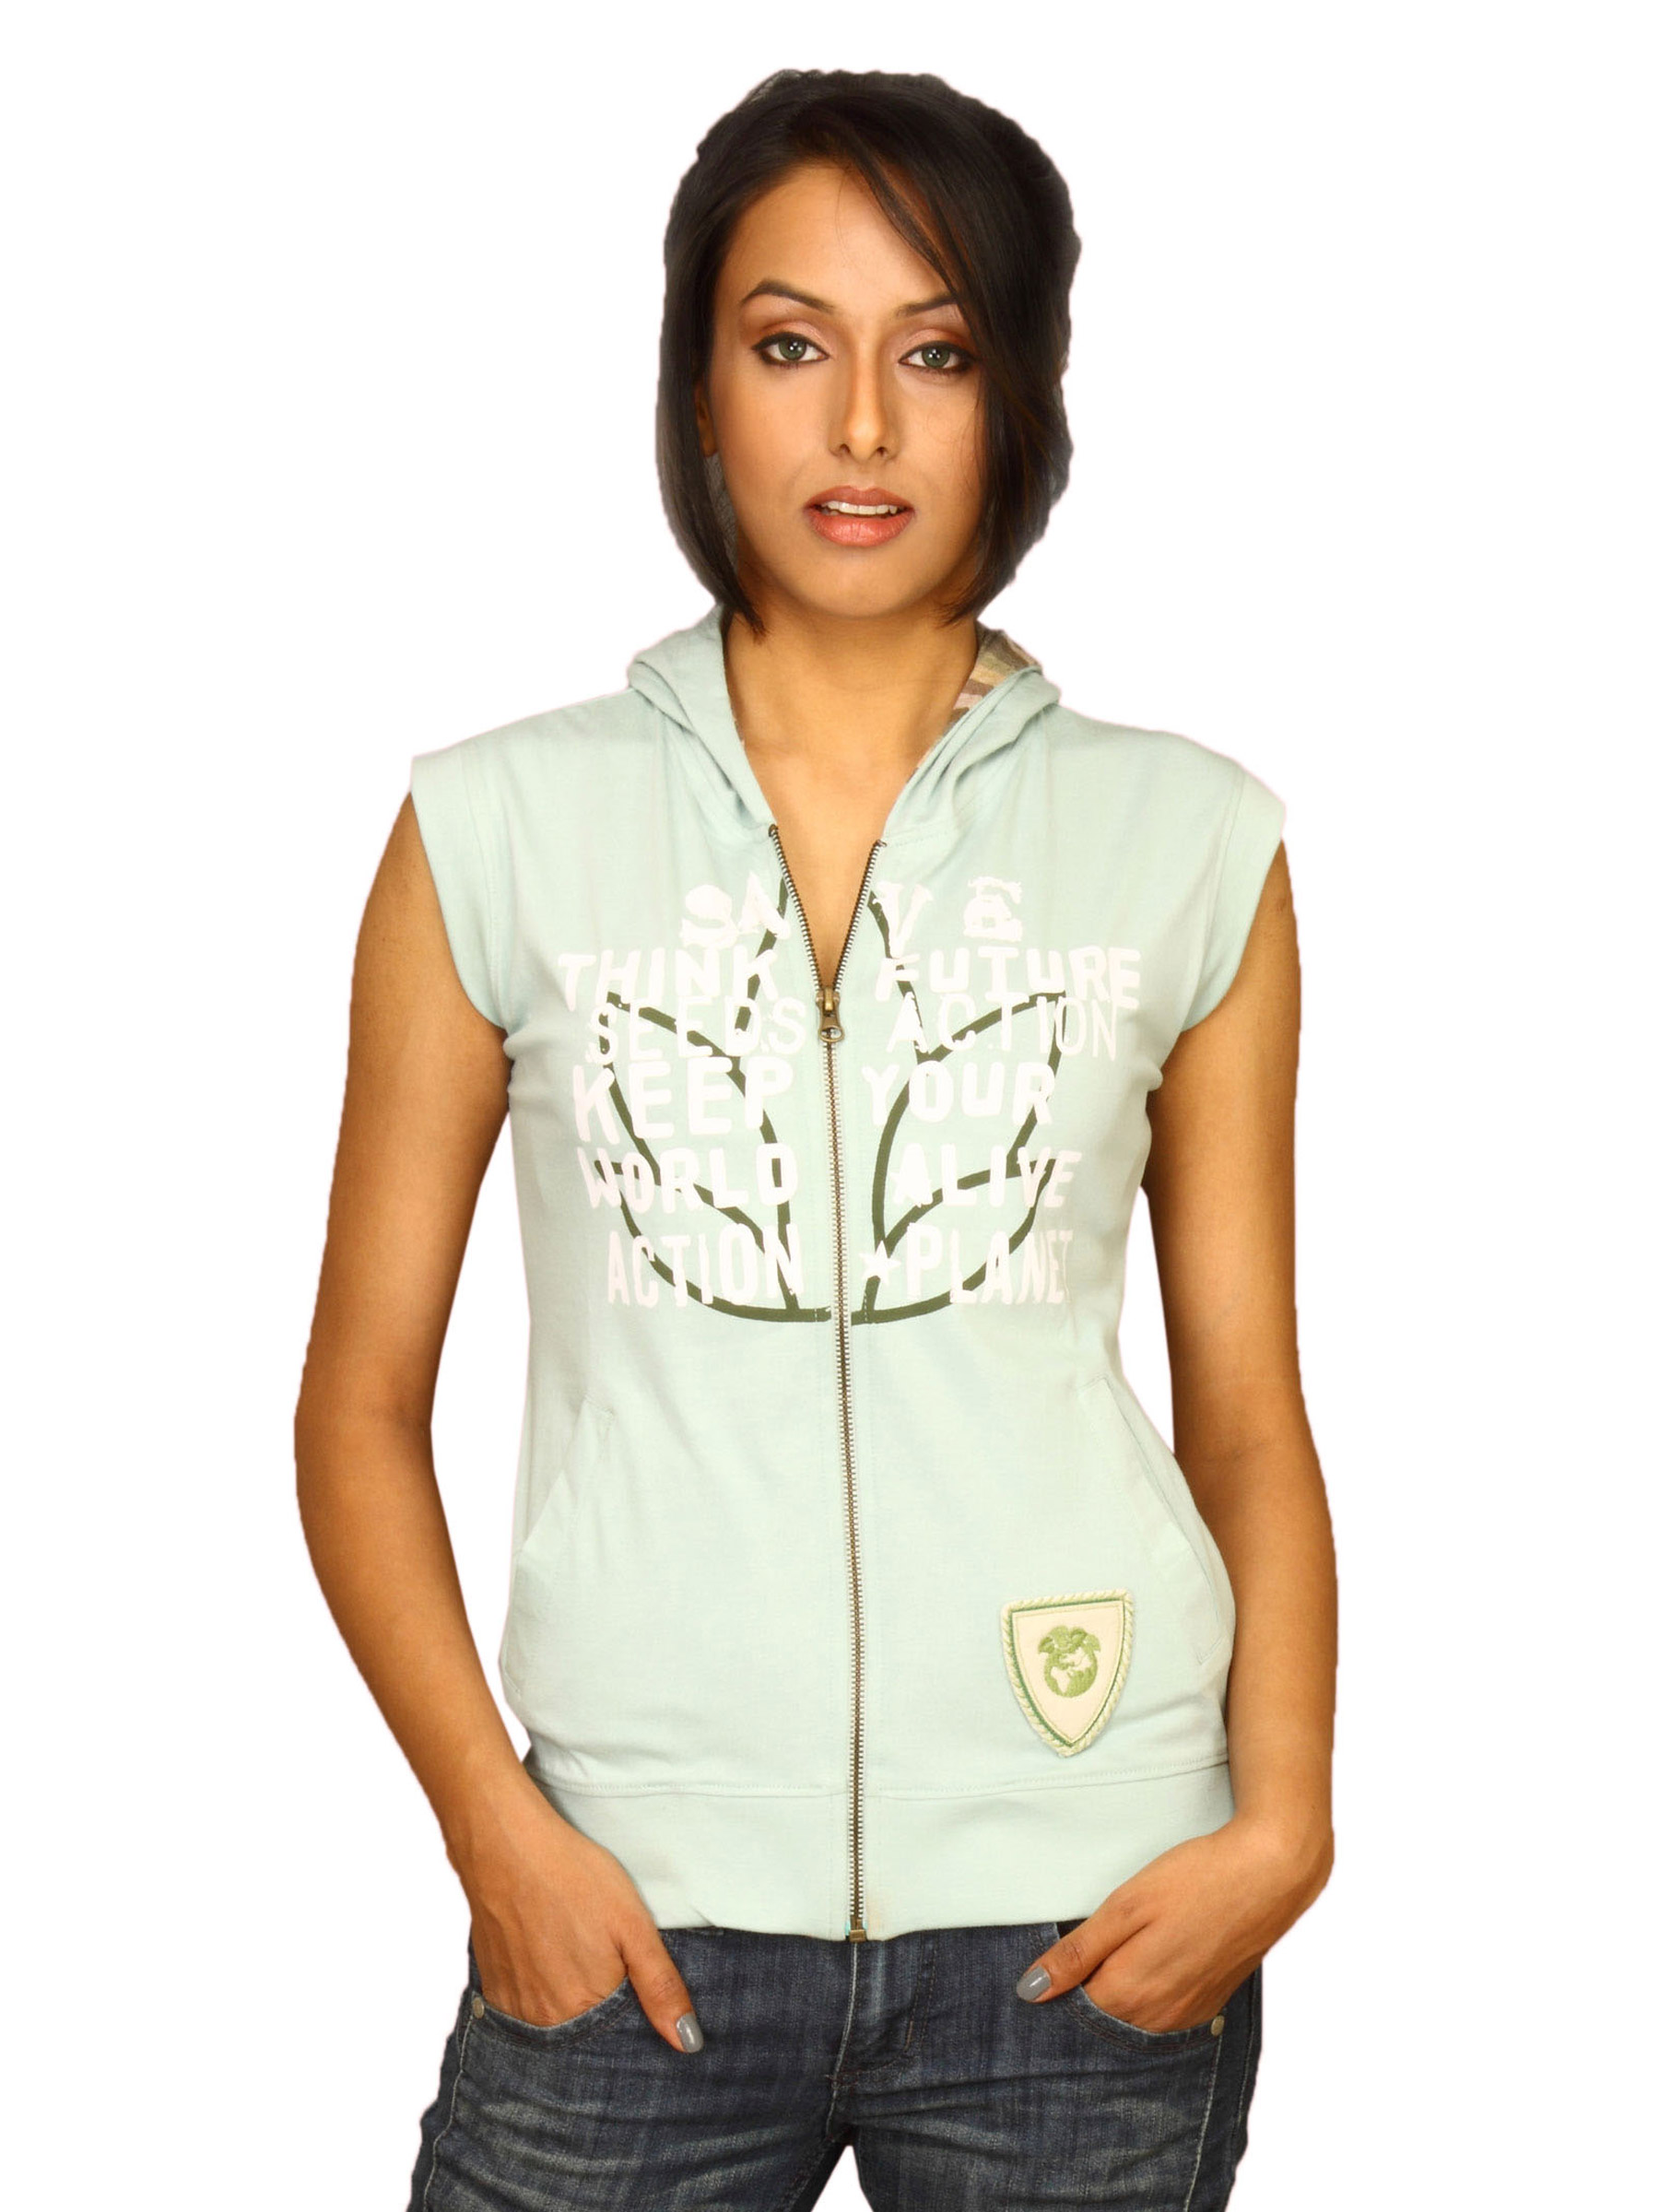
DUSG Women Bandhavgarh Organic Aqua Top
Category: Apparel / Topwear / Tops
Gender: Women
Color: White
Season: Fall 2010
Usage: Casual